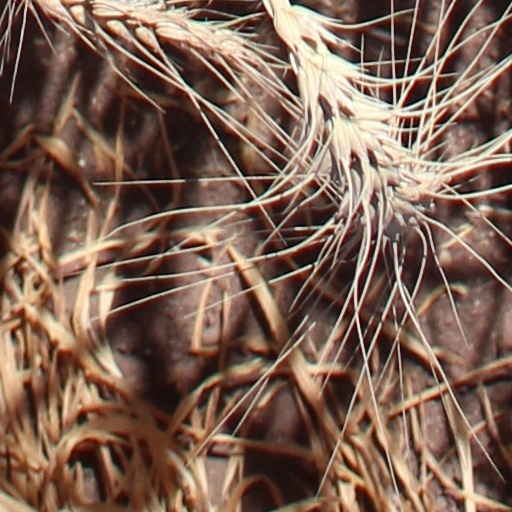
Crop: wheat